Lucy Lane

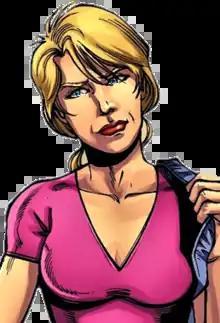
Lucy Lane in "Superman" vol. 3 #12 (October 2012).Art by Dan Jurgens.

Lucy Lane is a fictional supporting character in DC Comics. She is the younger sister of Lois Lane, and one of several characters who have assumed the Superwoman identity.